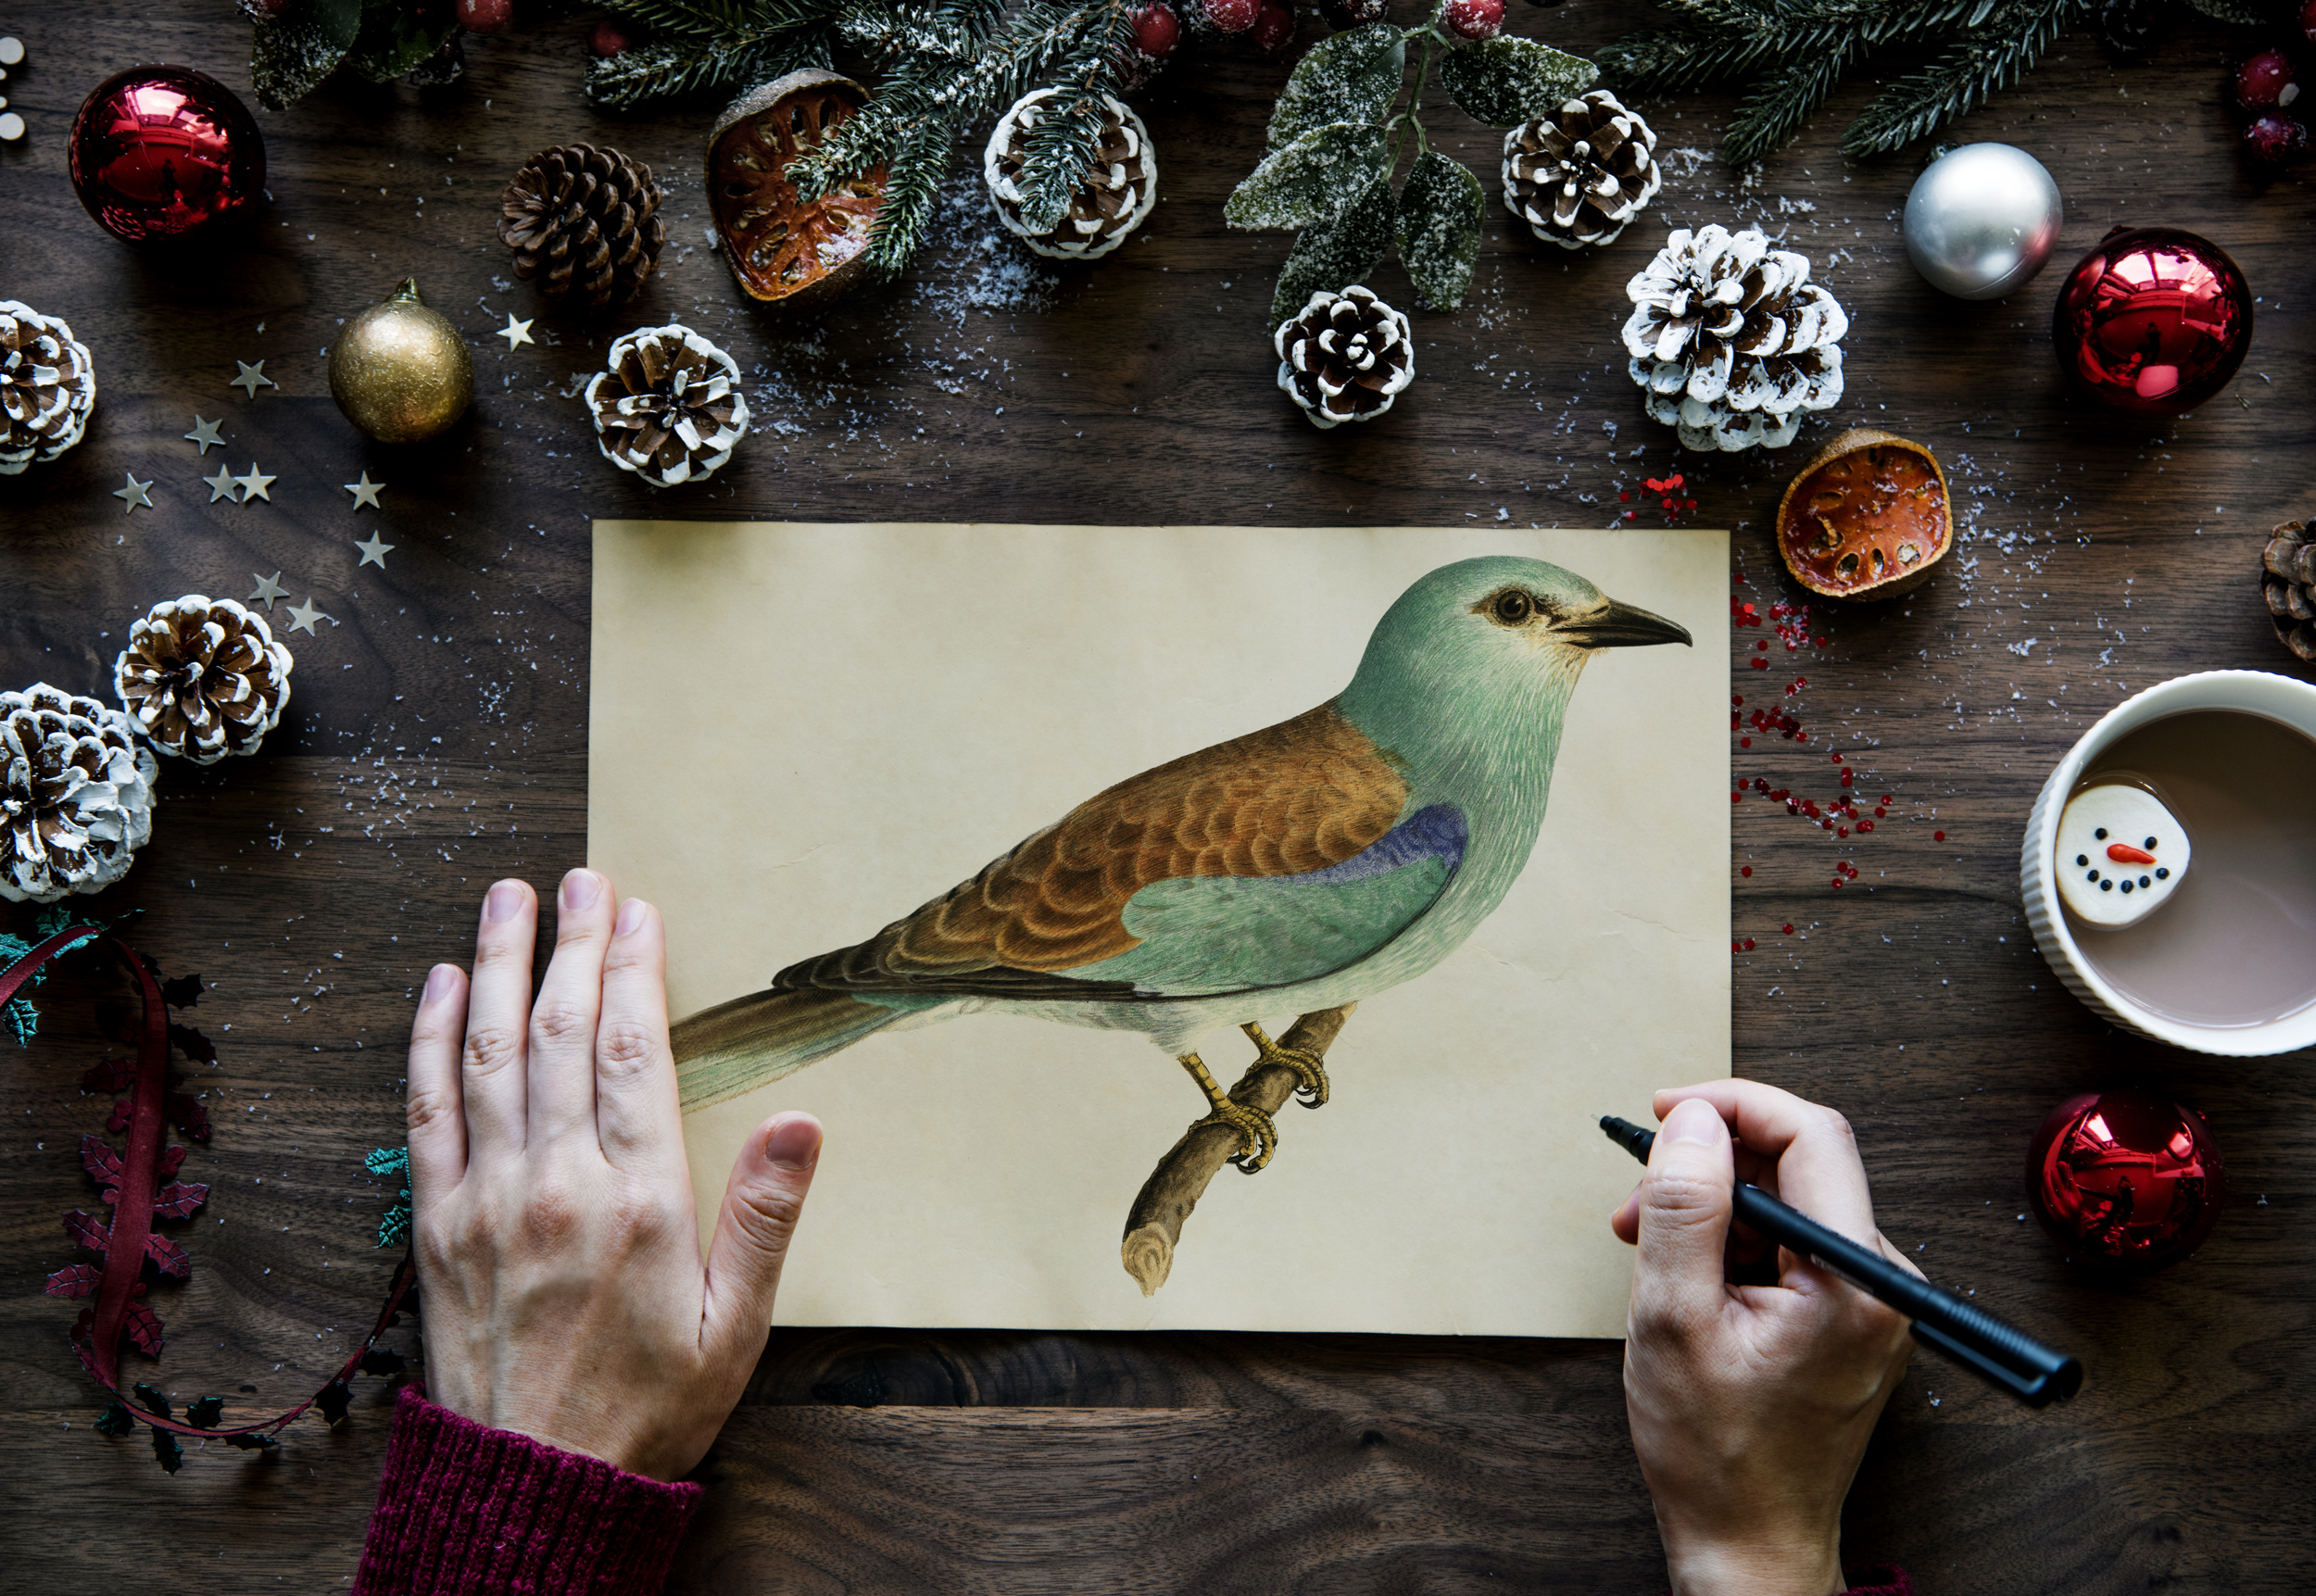
bird, adaptation, hand, feather, branch, still life photography, pigeons and doves, perching bird, fashion accessory, beak, fawn, ornament, songbird